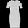
Label: Dress